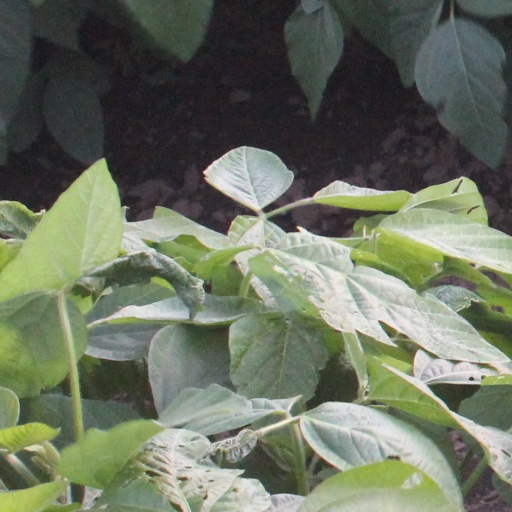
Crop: soybean